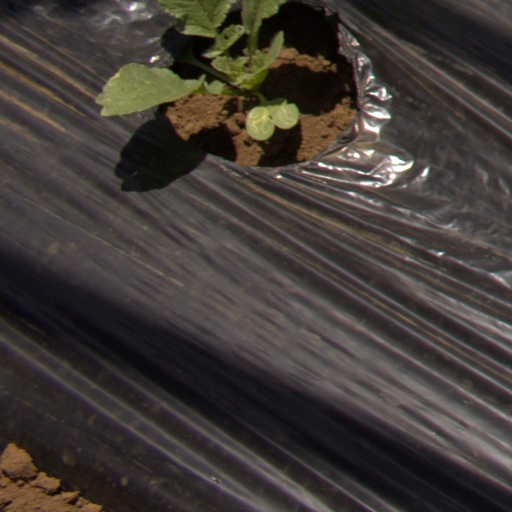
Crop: Jerusalem artichoke